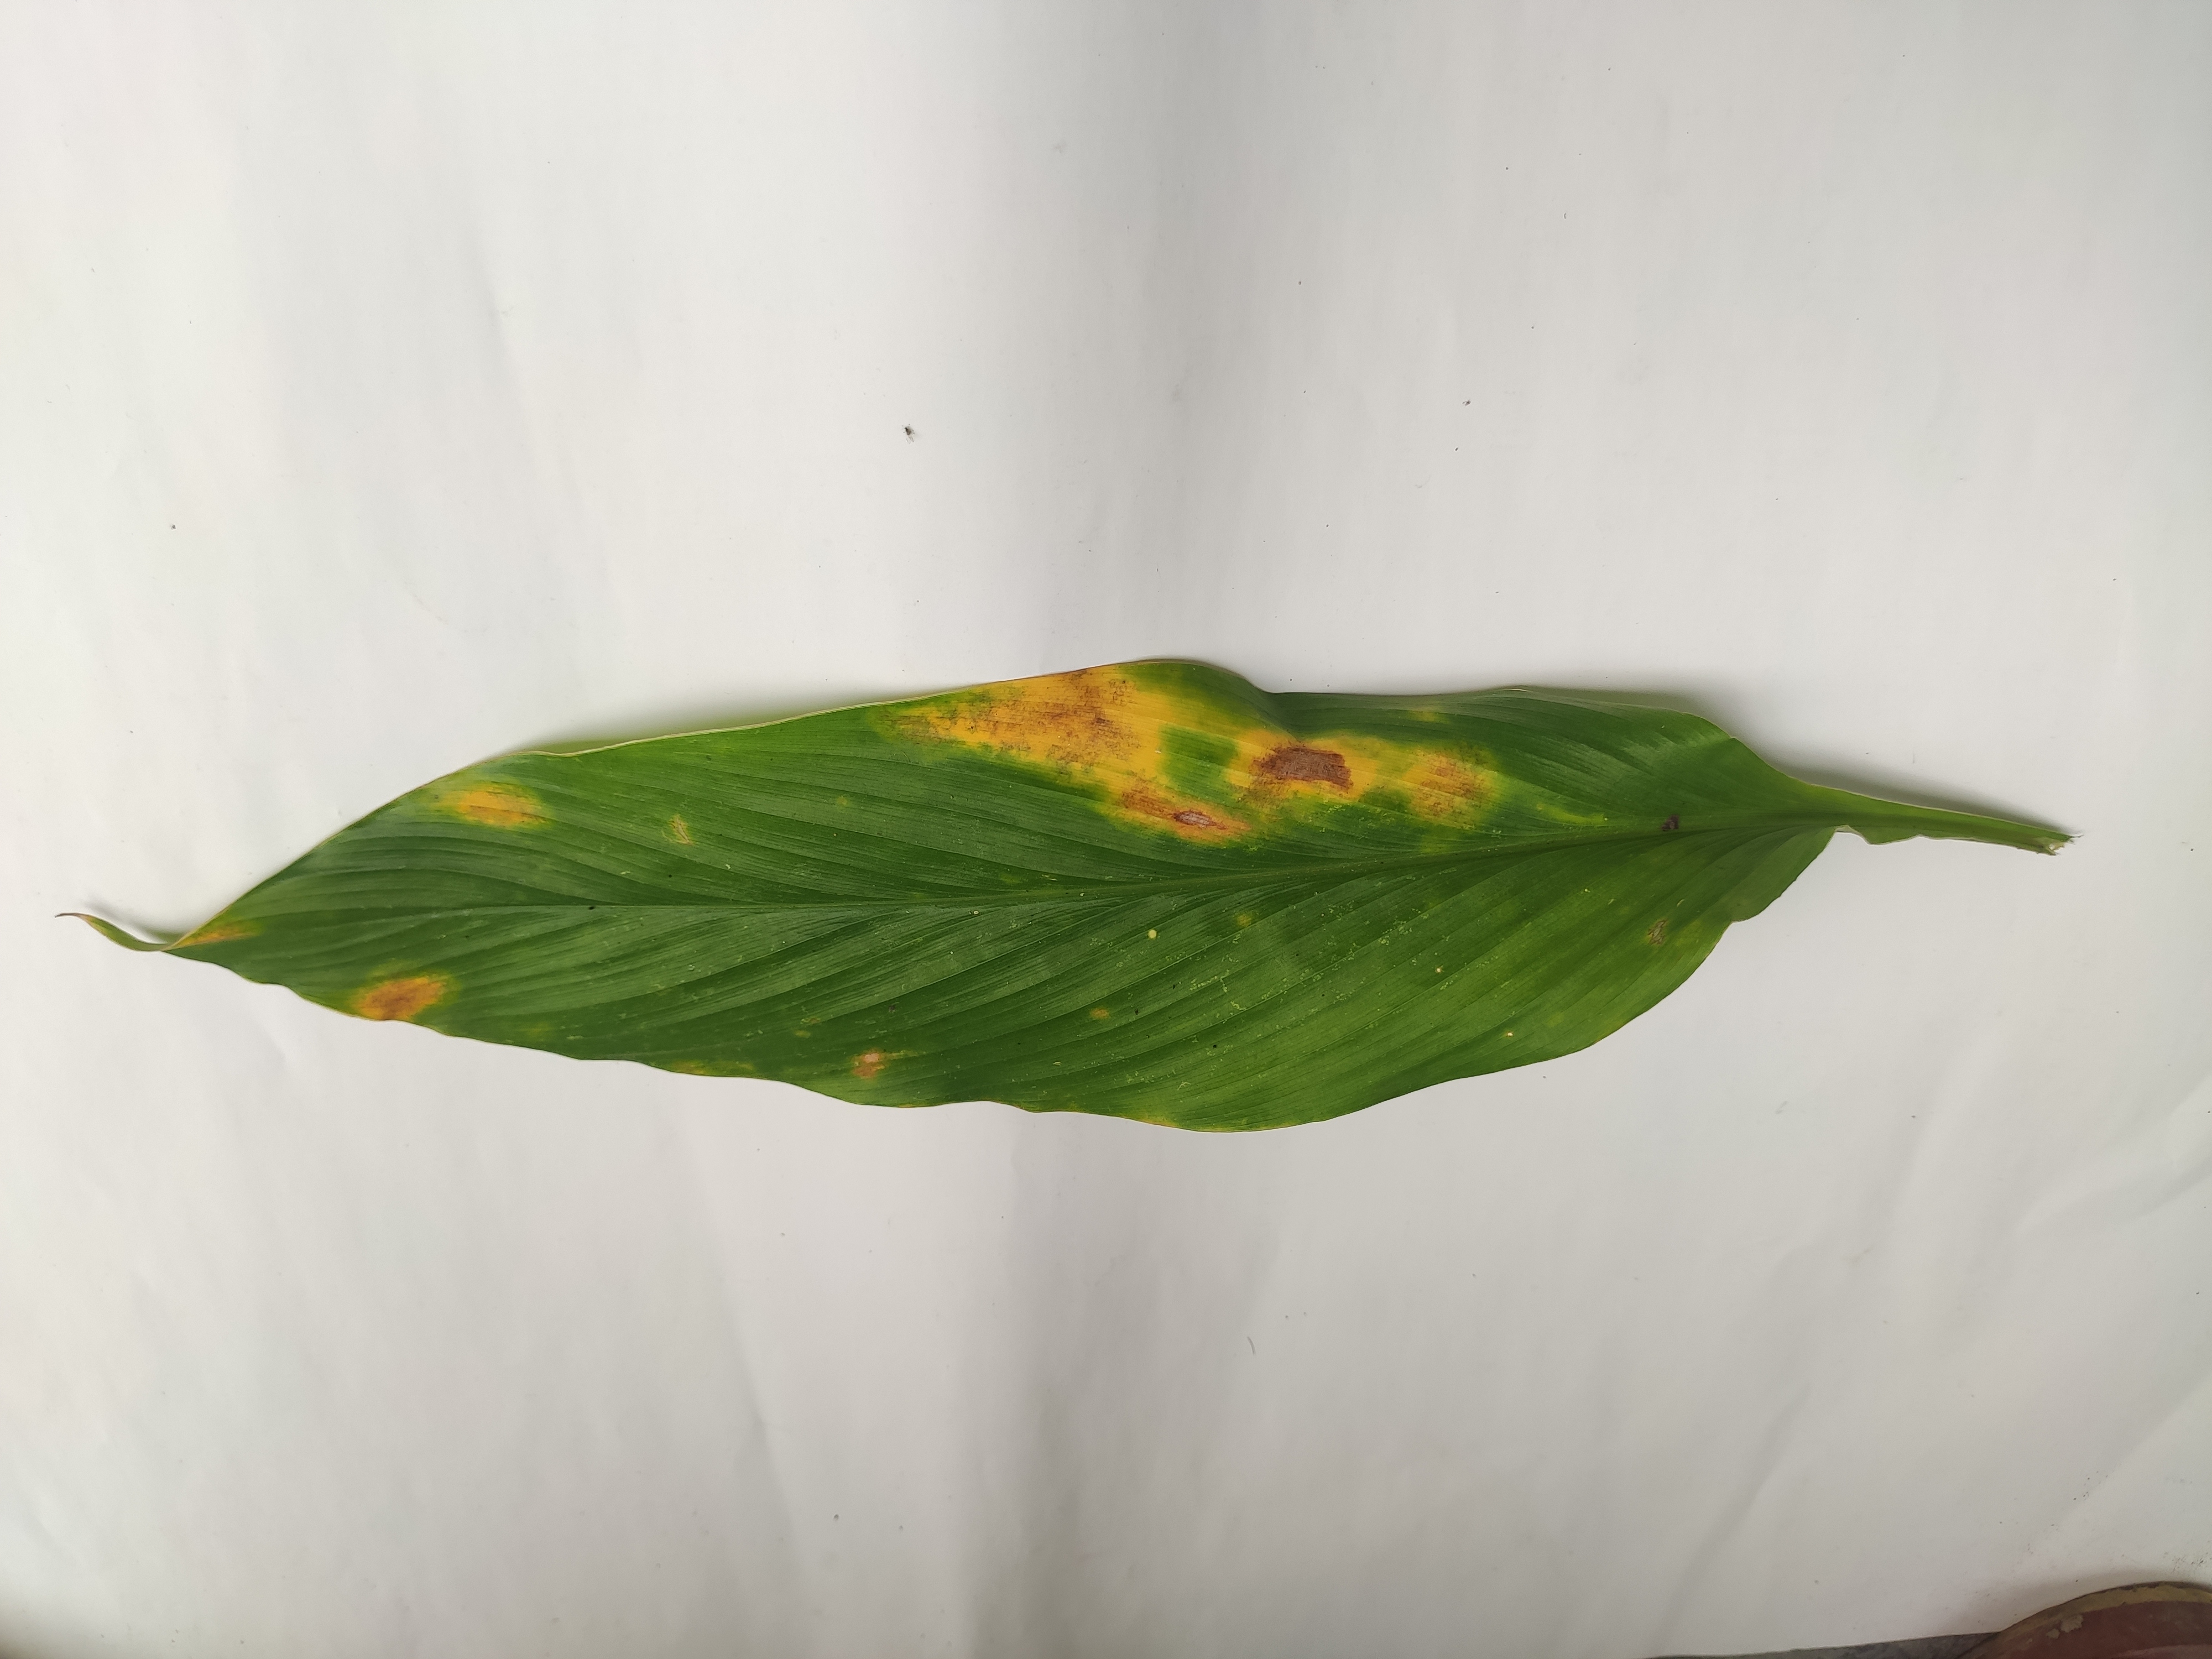
Label: Leaf_Spot